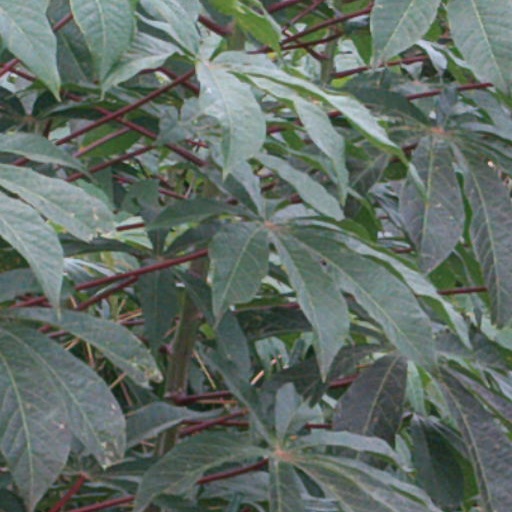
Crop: cassava